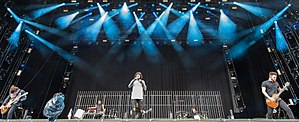
Bring Me the Horizon
Bring Me the Horizon - Rock im Park 2016
Bring Me The Horizon er et engelsk metalcore-band fra Sheffield, Yorkshire. Bandet er stiftet i 2004 af medlemmer af andre bands inden for deres lokalområde. De spiller den stil af musik – dødsmetal og metalcore – kendt som deathcore, selvom deres seneste album lyder mest af alt som metalcore.